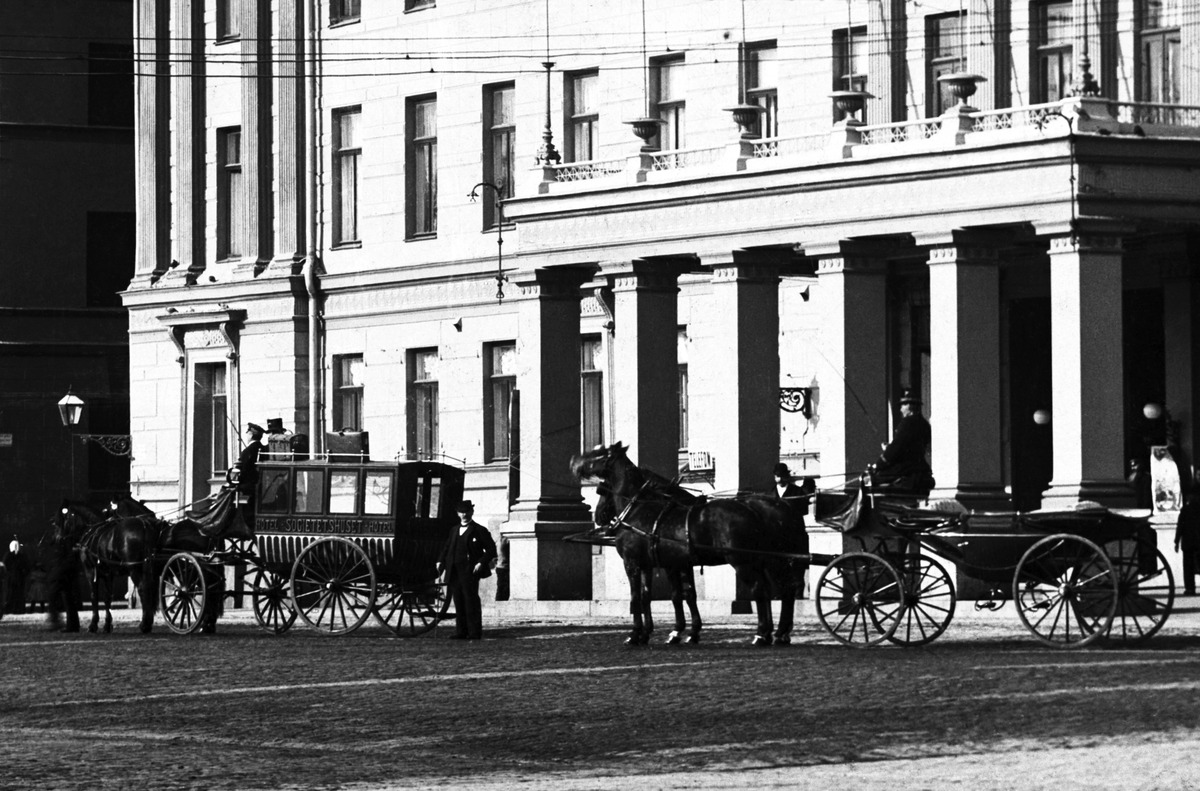
Hevosajoneuvoja Seurahuoneen edessä, Pohjois-Esplanadi 11, 13
sisällön kuvaus: Hevosajoneuvoja Seurahuoneen edessä, Pohjois-Esplanadi 11, 13. Vasemmalla hotellin hevosdiligenssi ja oikealla pika-ajuri. Osasuurennos. mustavalkoinen
Kuvaaja: Nyblin, Daniel, valokuvaaja
Ajankohta: kuvausaika 1880 -luku
Paikka: Suomi, Uusimaa, Helsinki, Kaartinkaupunki Helsinki, Pohjois-Esplanadi 11, 13. Kauppatori
Aiheet: liikenne, ajurit vuokra-ajurit, majoitusliikeet hotellit, kotieläimet hevoset